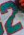
Number: 2